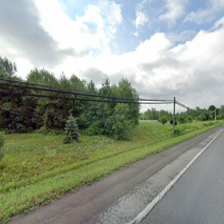
Label: streetView